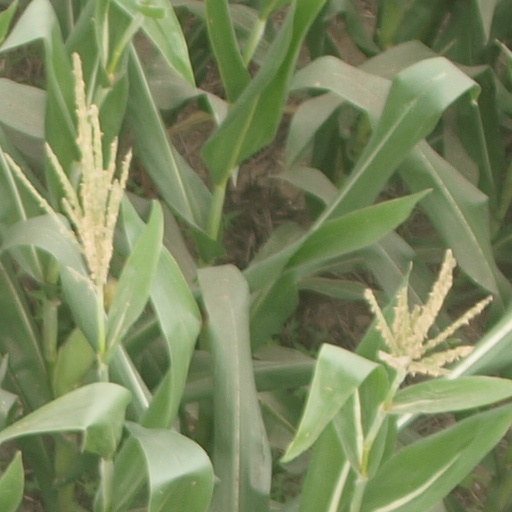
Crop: maize; corn